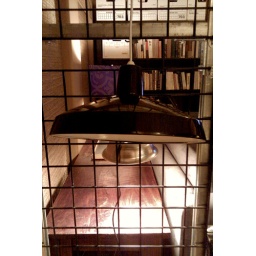
this lamp will be hung over the door